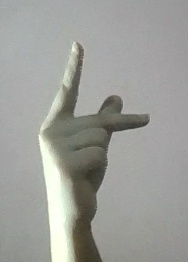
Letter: dha